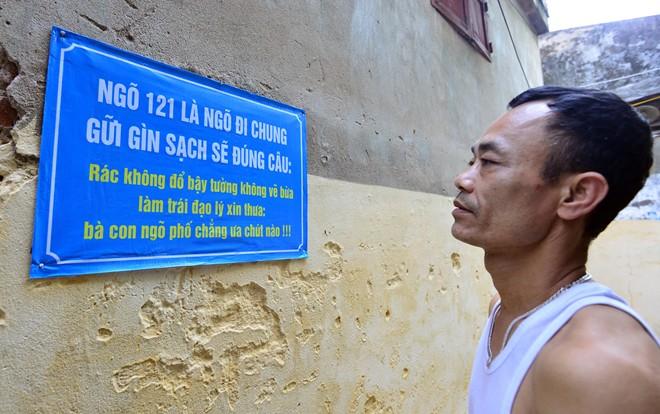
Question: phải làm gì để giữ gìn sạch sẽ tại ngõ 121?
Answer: rác không đổ bậy tường không vẽ bừa